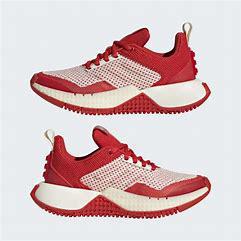
Brand: Adidas
Model: Lego Sport Pro